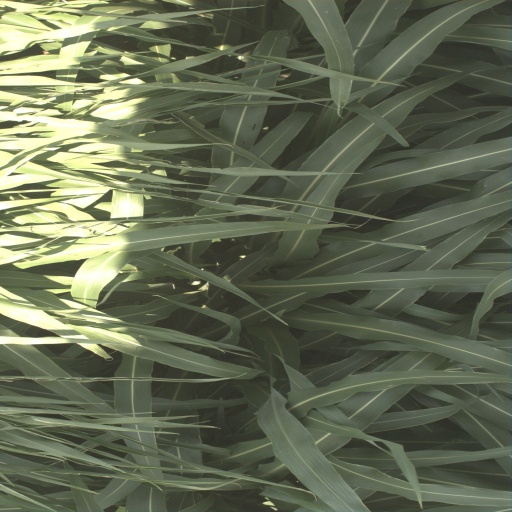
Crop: sorghum